Greek Dark Ages

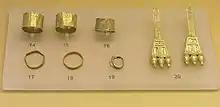
Finds from an early geometric Cremation Burial of a pregnant wealthy woman, from the N.W. of the Areopagus, about 850 BC, Ancient Agora Museum (Athens); exhibit 14–16: broad gold finger rings; exhibit 17–19: gold finger rings; 20: pair of gold earrings with trapezoid endings

The fall of Mycenaeans in the Bronze Age collapse was attributed to a Dorian or Sea Peoples invasion, but Sea Peoples could have been pirate bands which coalesced due to the collapse, and diverse in origin, like sailors, workers, or mercenaries, coming from ethnicities like those of the Lukka lands, but not necessarily or exclusively Achaeans (Ekwesh).